Álex Martínez (footballer, born 1990)

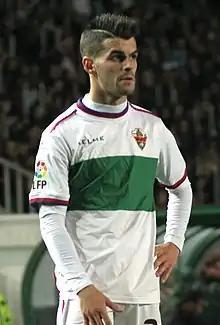
Martínez with Elche in 2016

Alejandro "Álex" Martínez Sánchez (born 12 August 1990) is a Spanish professional footballer who plays as a left-back for Atlético Sanluqueño.